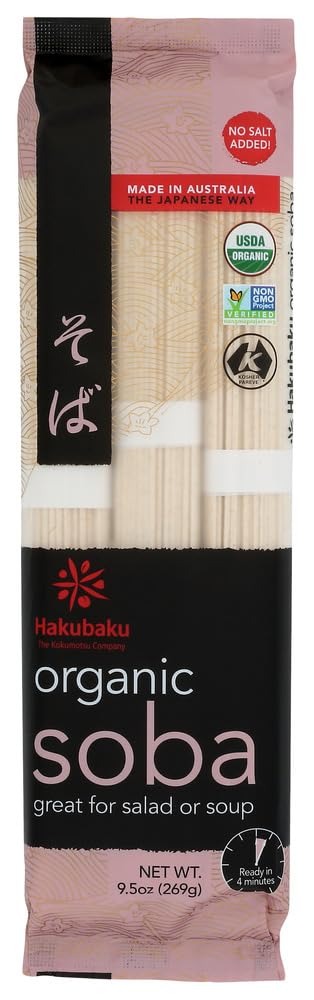
Item Name: Hakubaku Organic Soba Authentic Japanese Buckwheat Noodles, 9.5 oz (Pack of 56)
Value: 532.0
Unit: Fl Oz

Price: 35.12